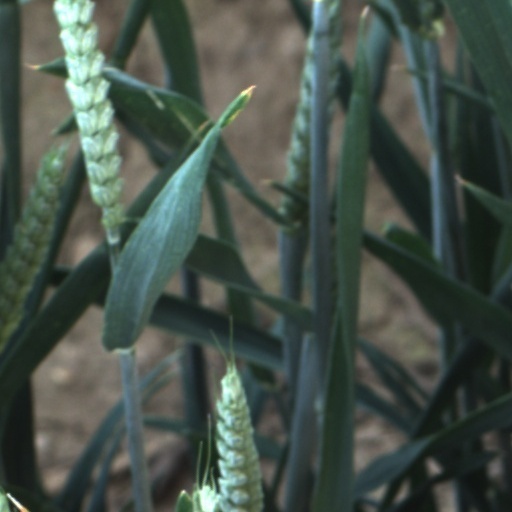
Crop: wheat